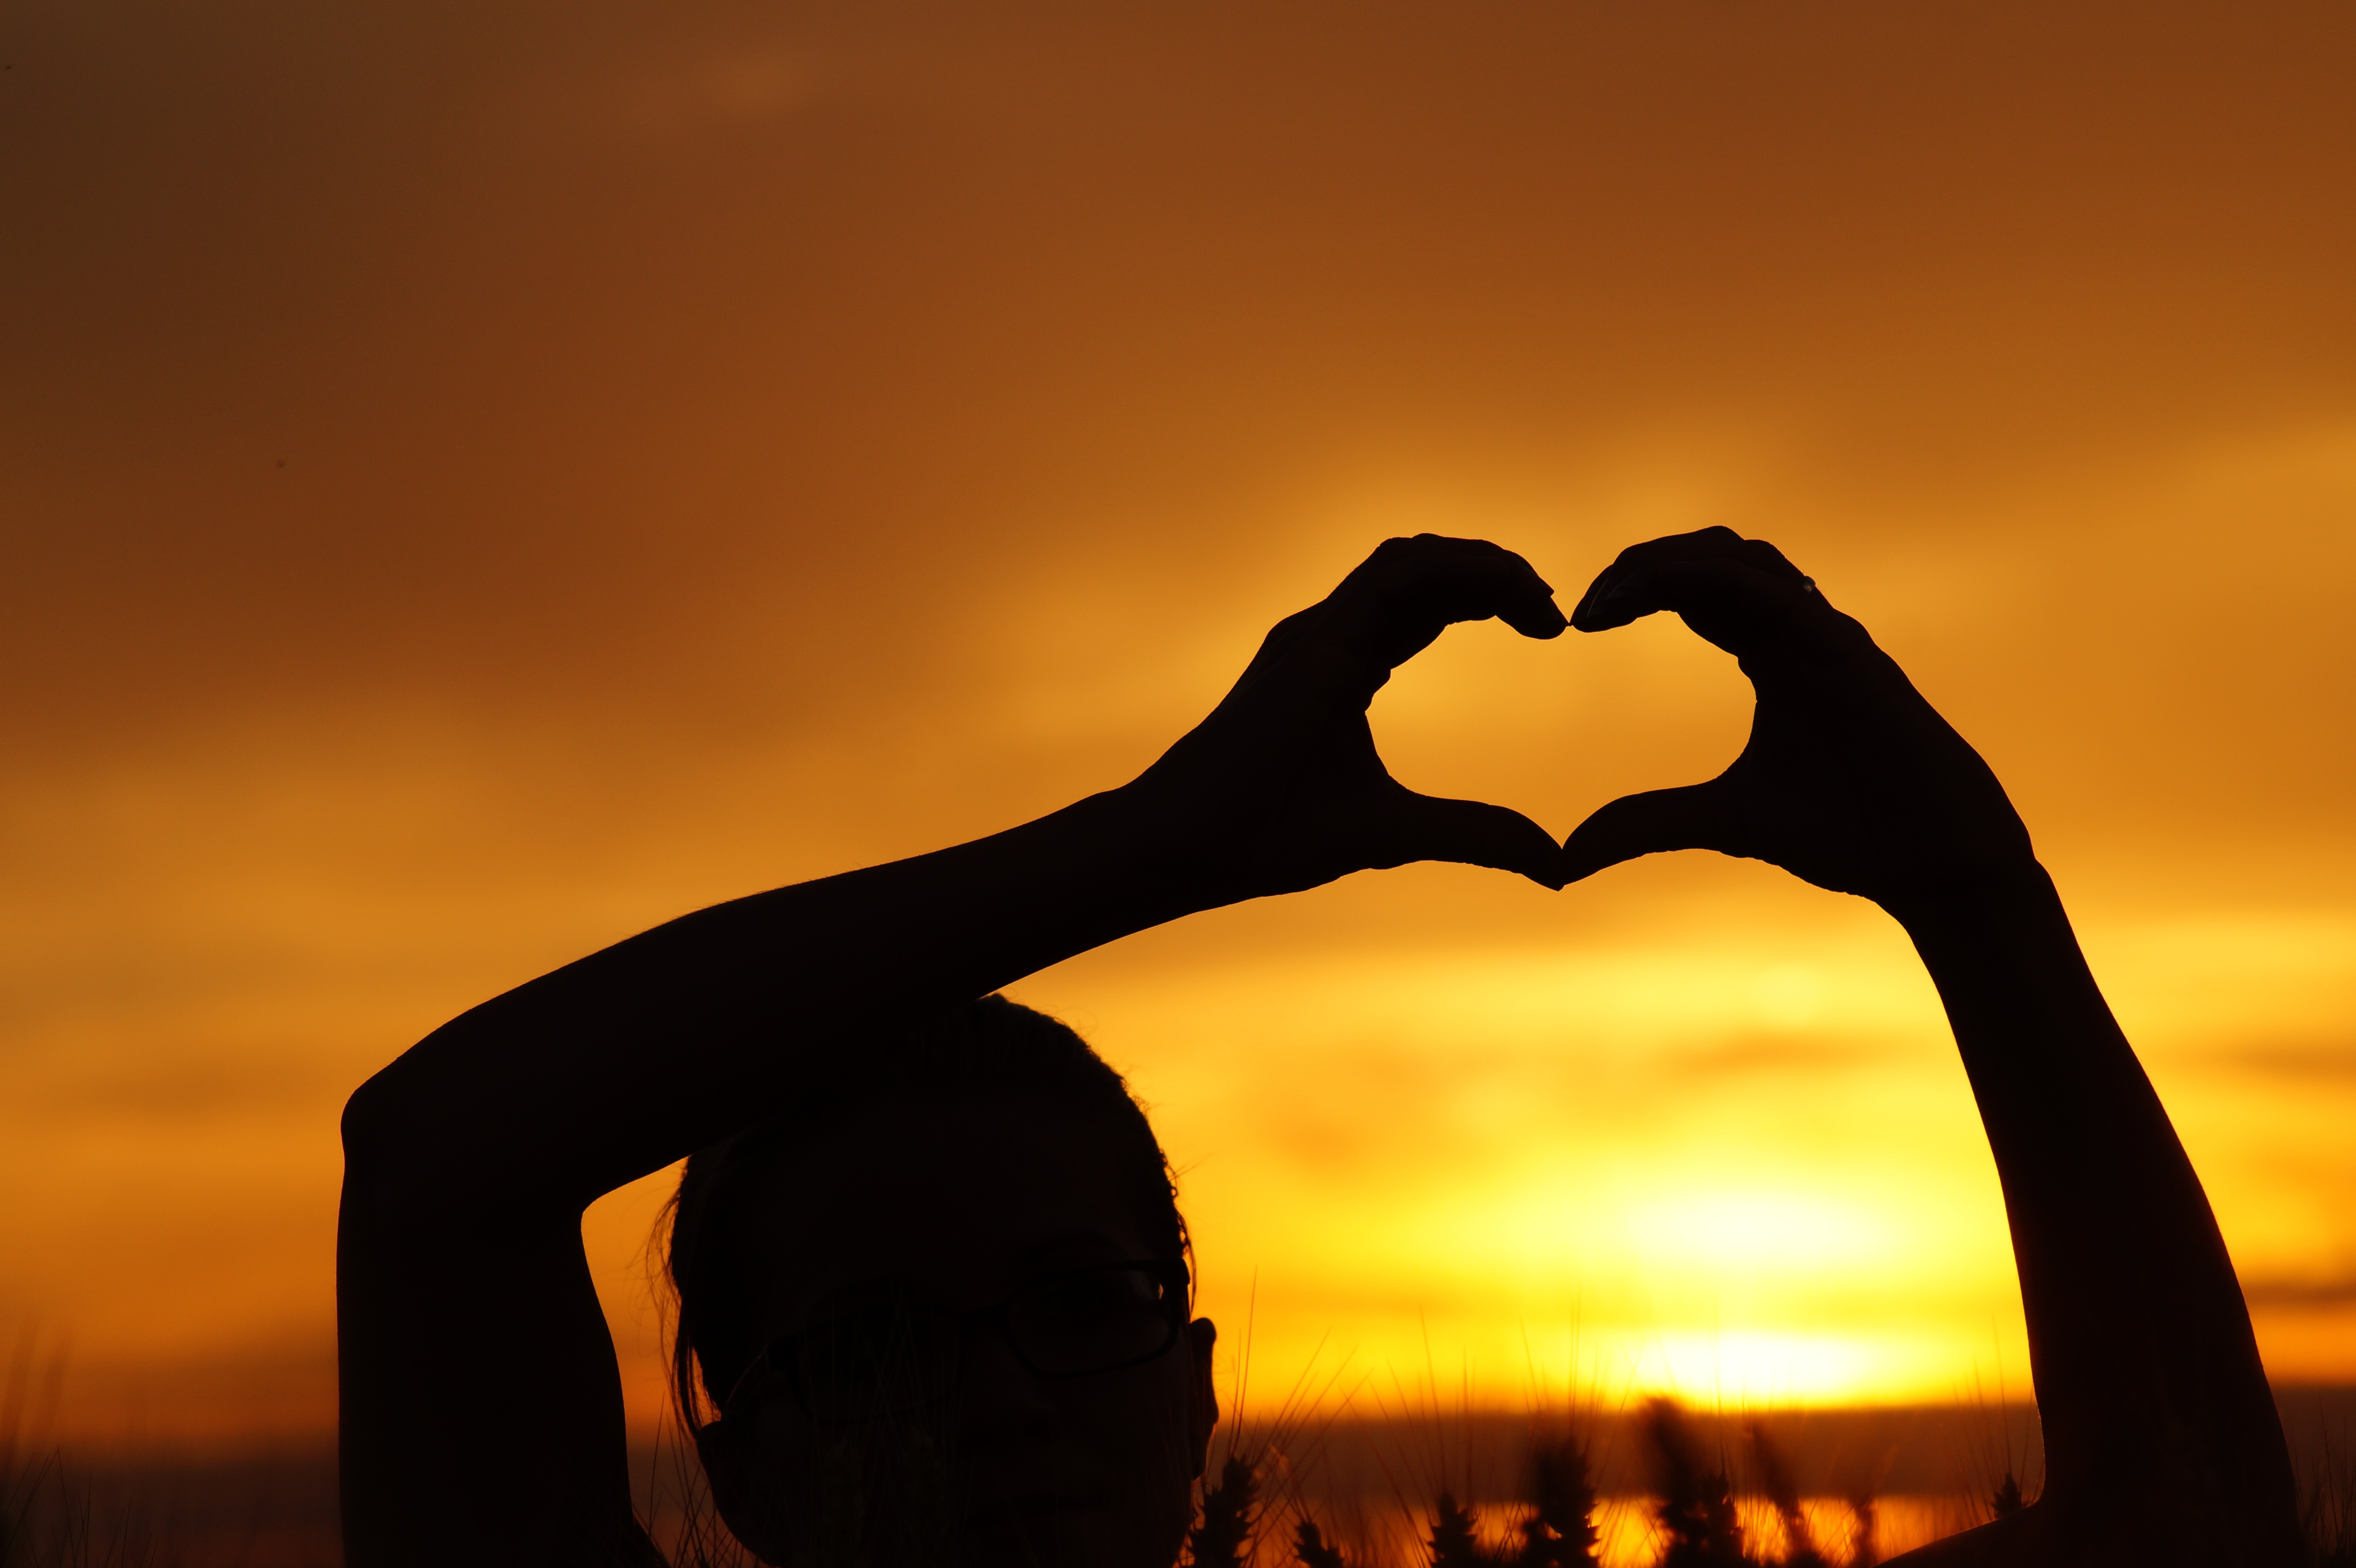
hand, horizon, silhouette, light, people, sun, woman, sunrise, sunset, sunlight, morning, dawn, summer, dusk, love, heart, evening, reflection, kiss, child, together, parent, pregnancy, trees, family, west, children, one, mother, hands, trust, emotion, feeling, responsibility, eternal love, parent child, momma